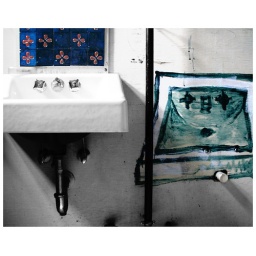
This is a picture of a bathroom sink in an artist studio in Somerville, MA